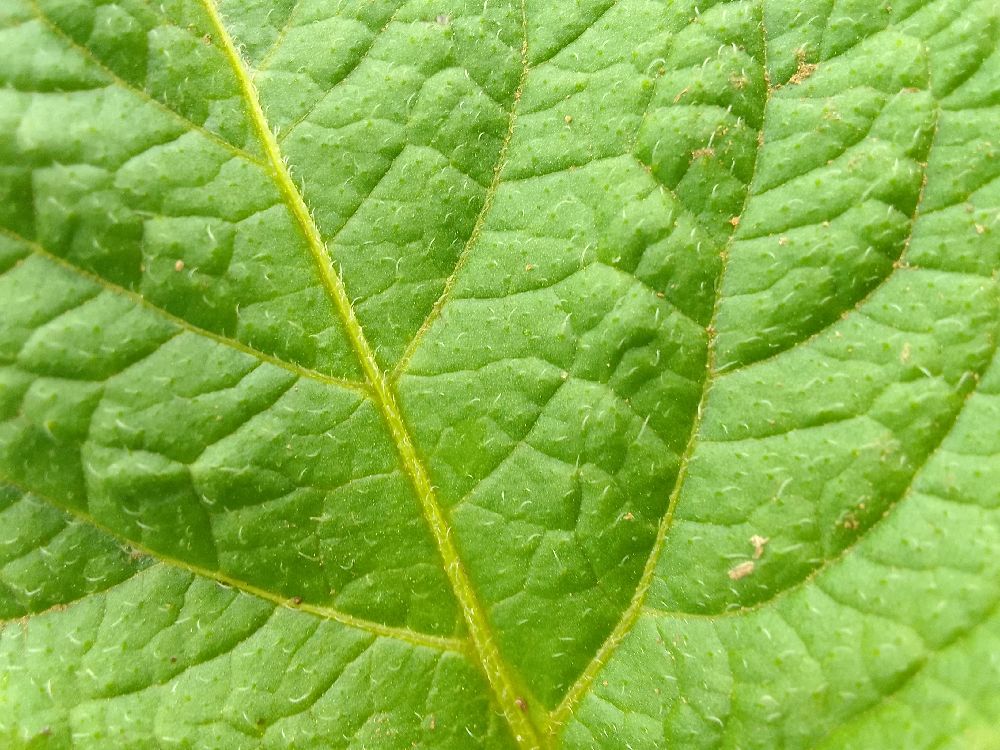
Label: Healthy